Marco Aurelio Denegri

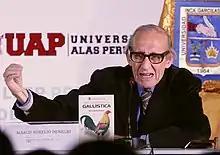
Denegri in 2015

Marco Aurelio Denegri Santa Gadea (16 May 1938 – 27 July 2018) was a Peruvian intellectual, literary critic, television host and sexologist.